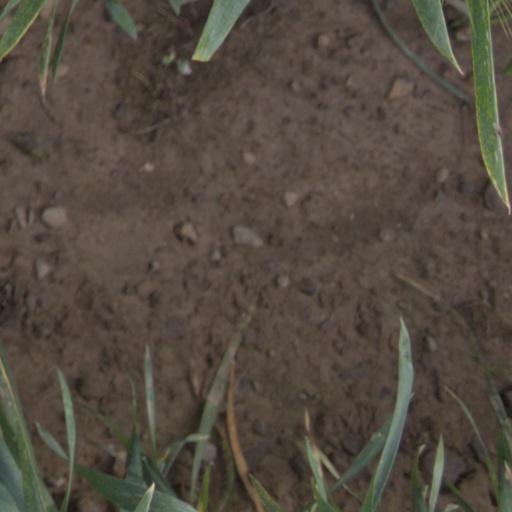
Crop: wheat